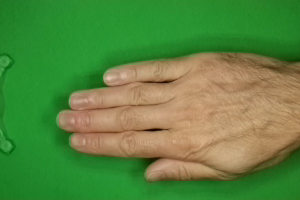
Label: paper